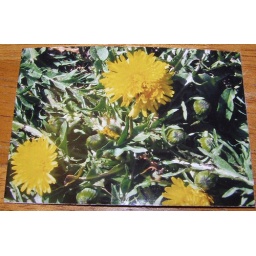
yellow flowers by angel faery kathleen